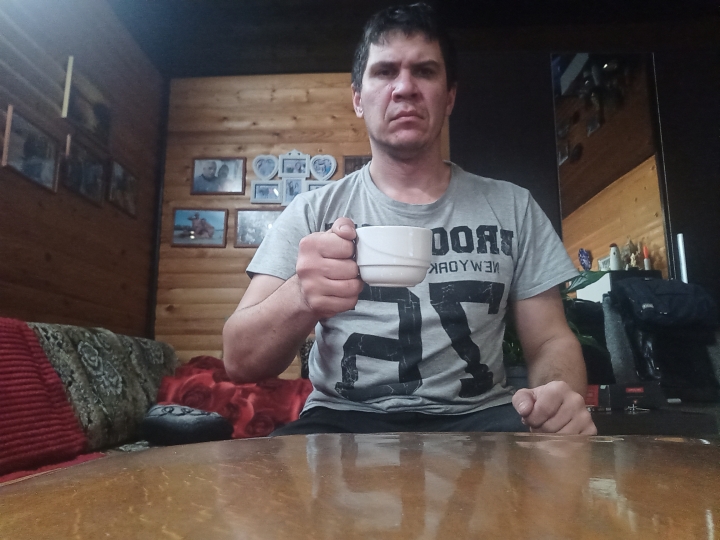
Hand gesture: no_gesture